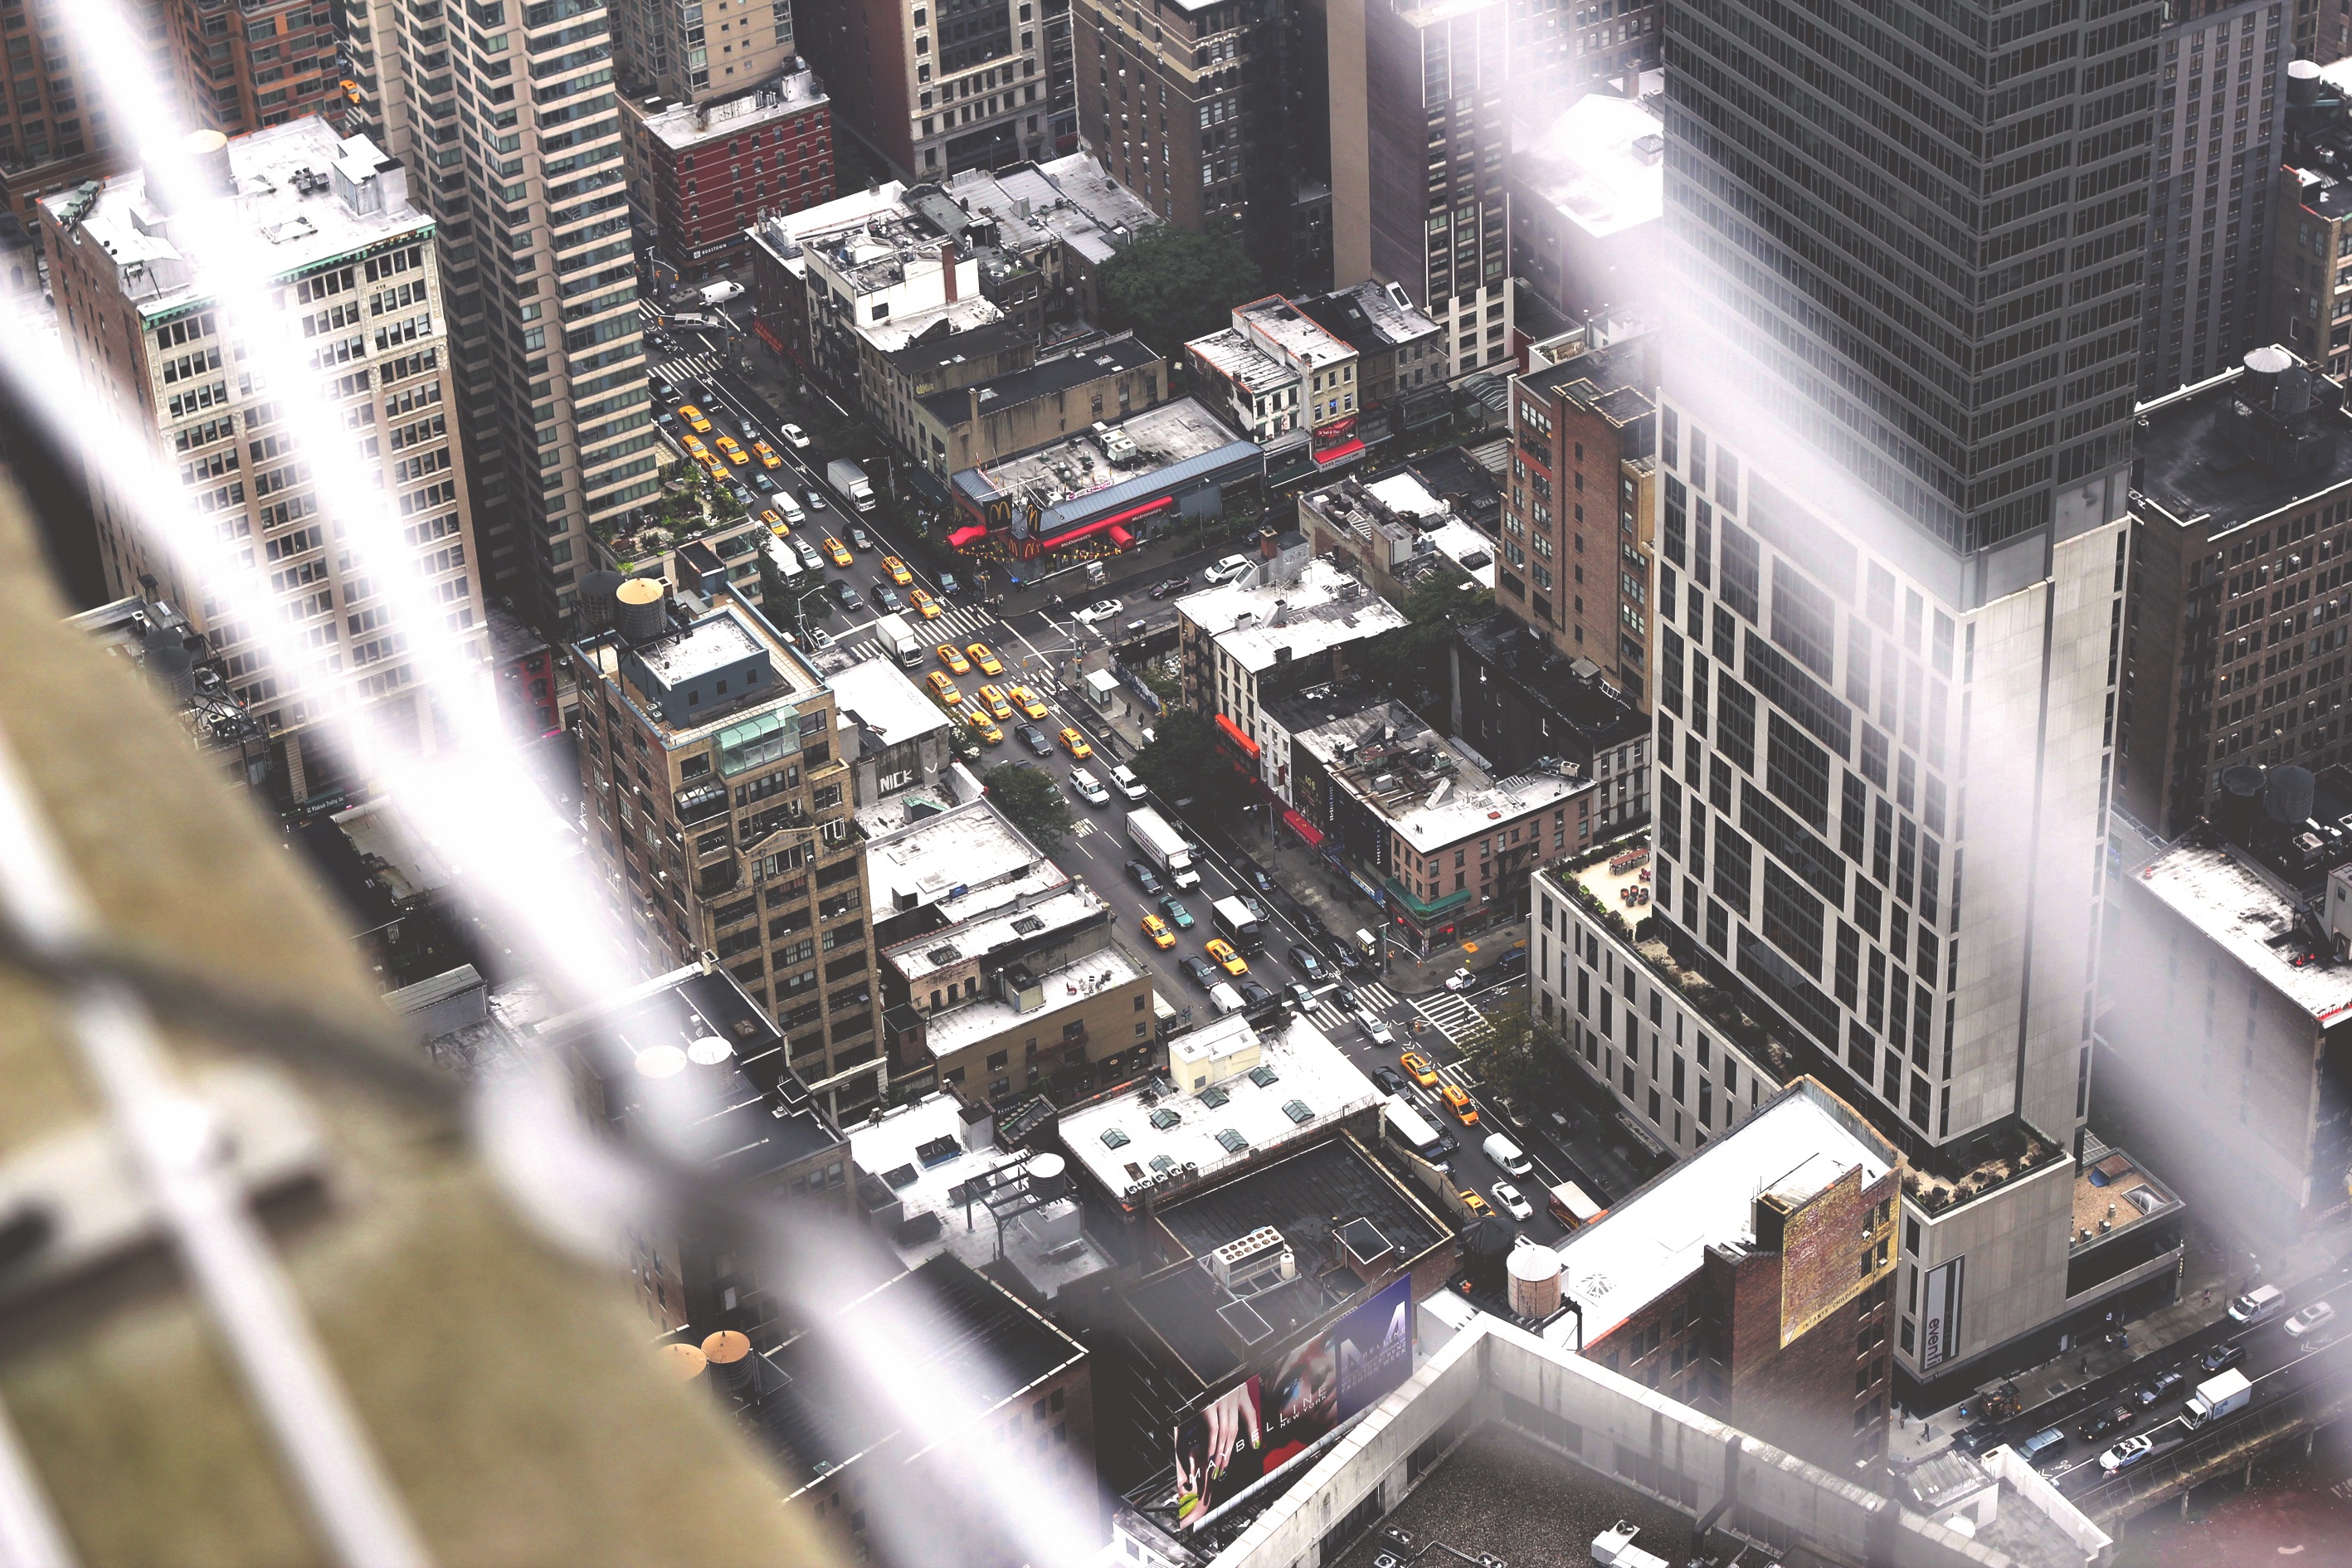
skyline, traffic, rooftop, city, skyscraper, urban, new york city, cityscape, aerial, streets, buildings, vehicles, metropolis, screenshot, aerial photography, high rises, human settlement, metropolitan area, yellow cabs